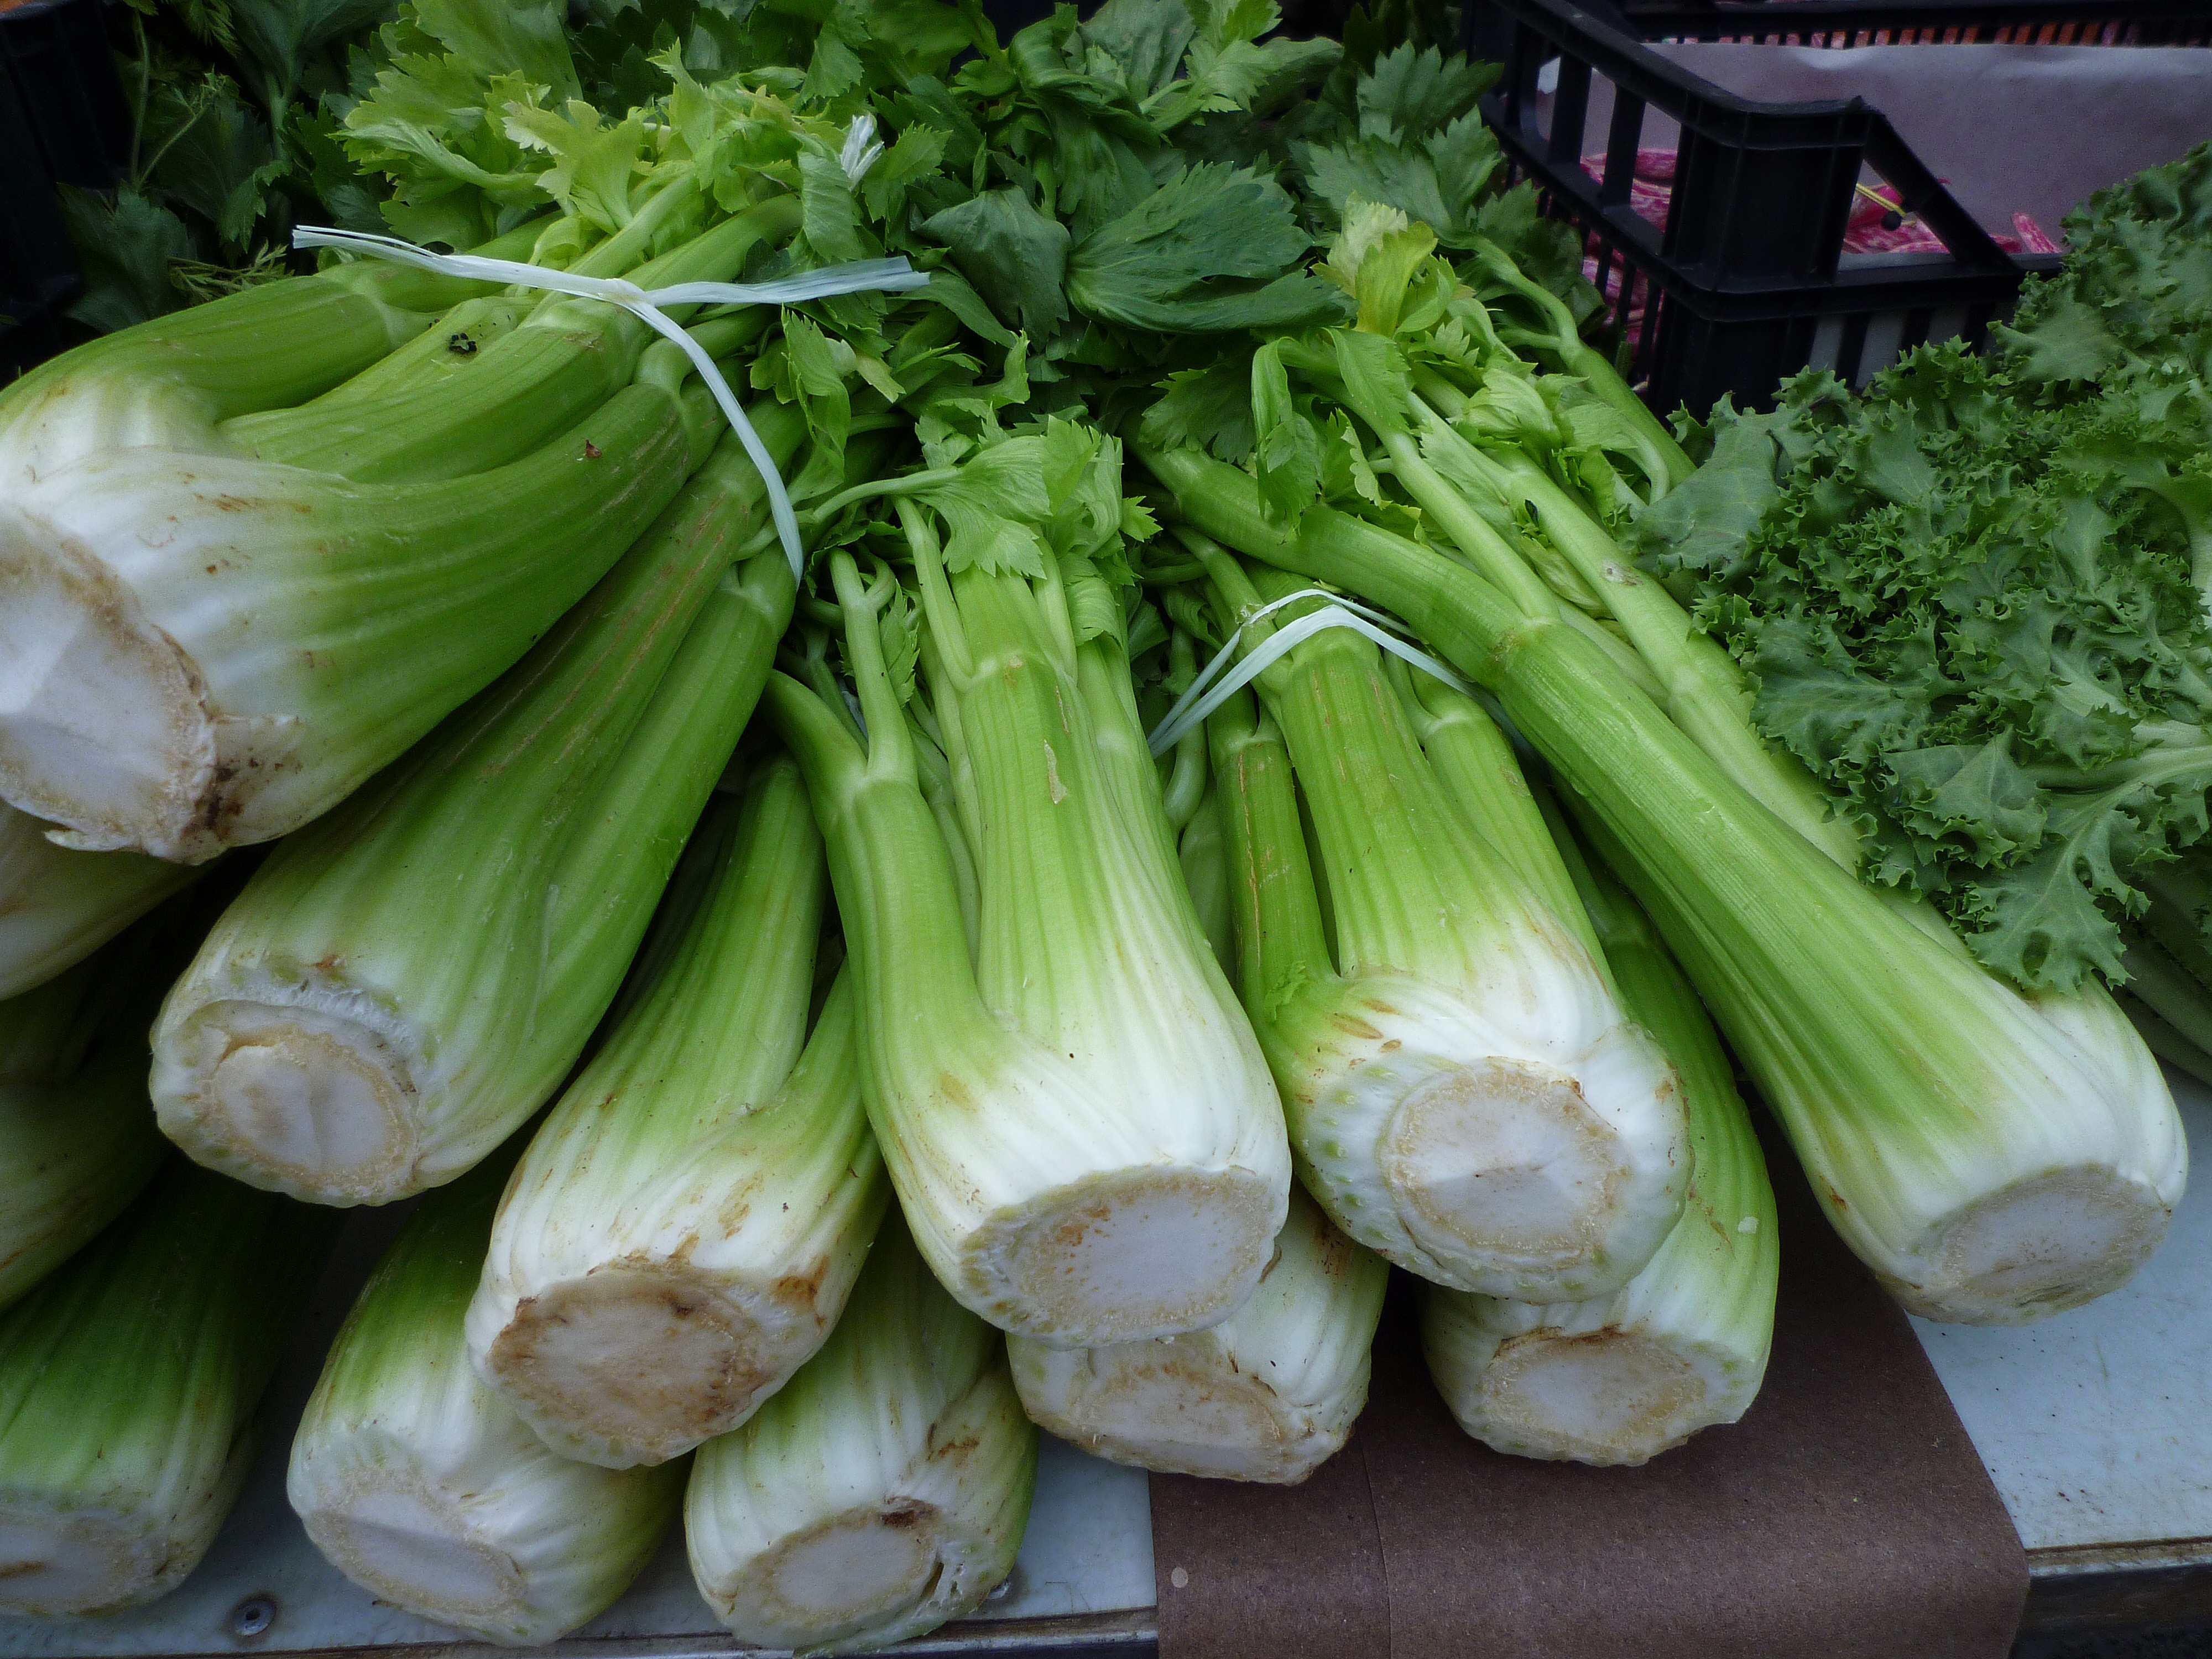
food, produce, vegetable, market, vegetables, boxes, stands, celery, farmers local market